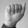
ASL letter: A